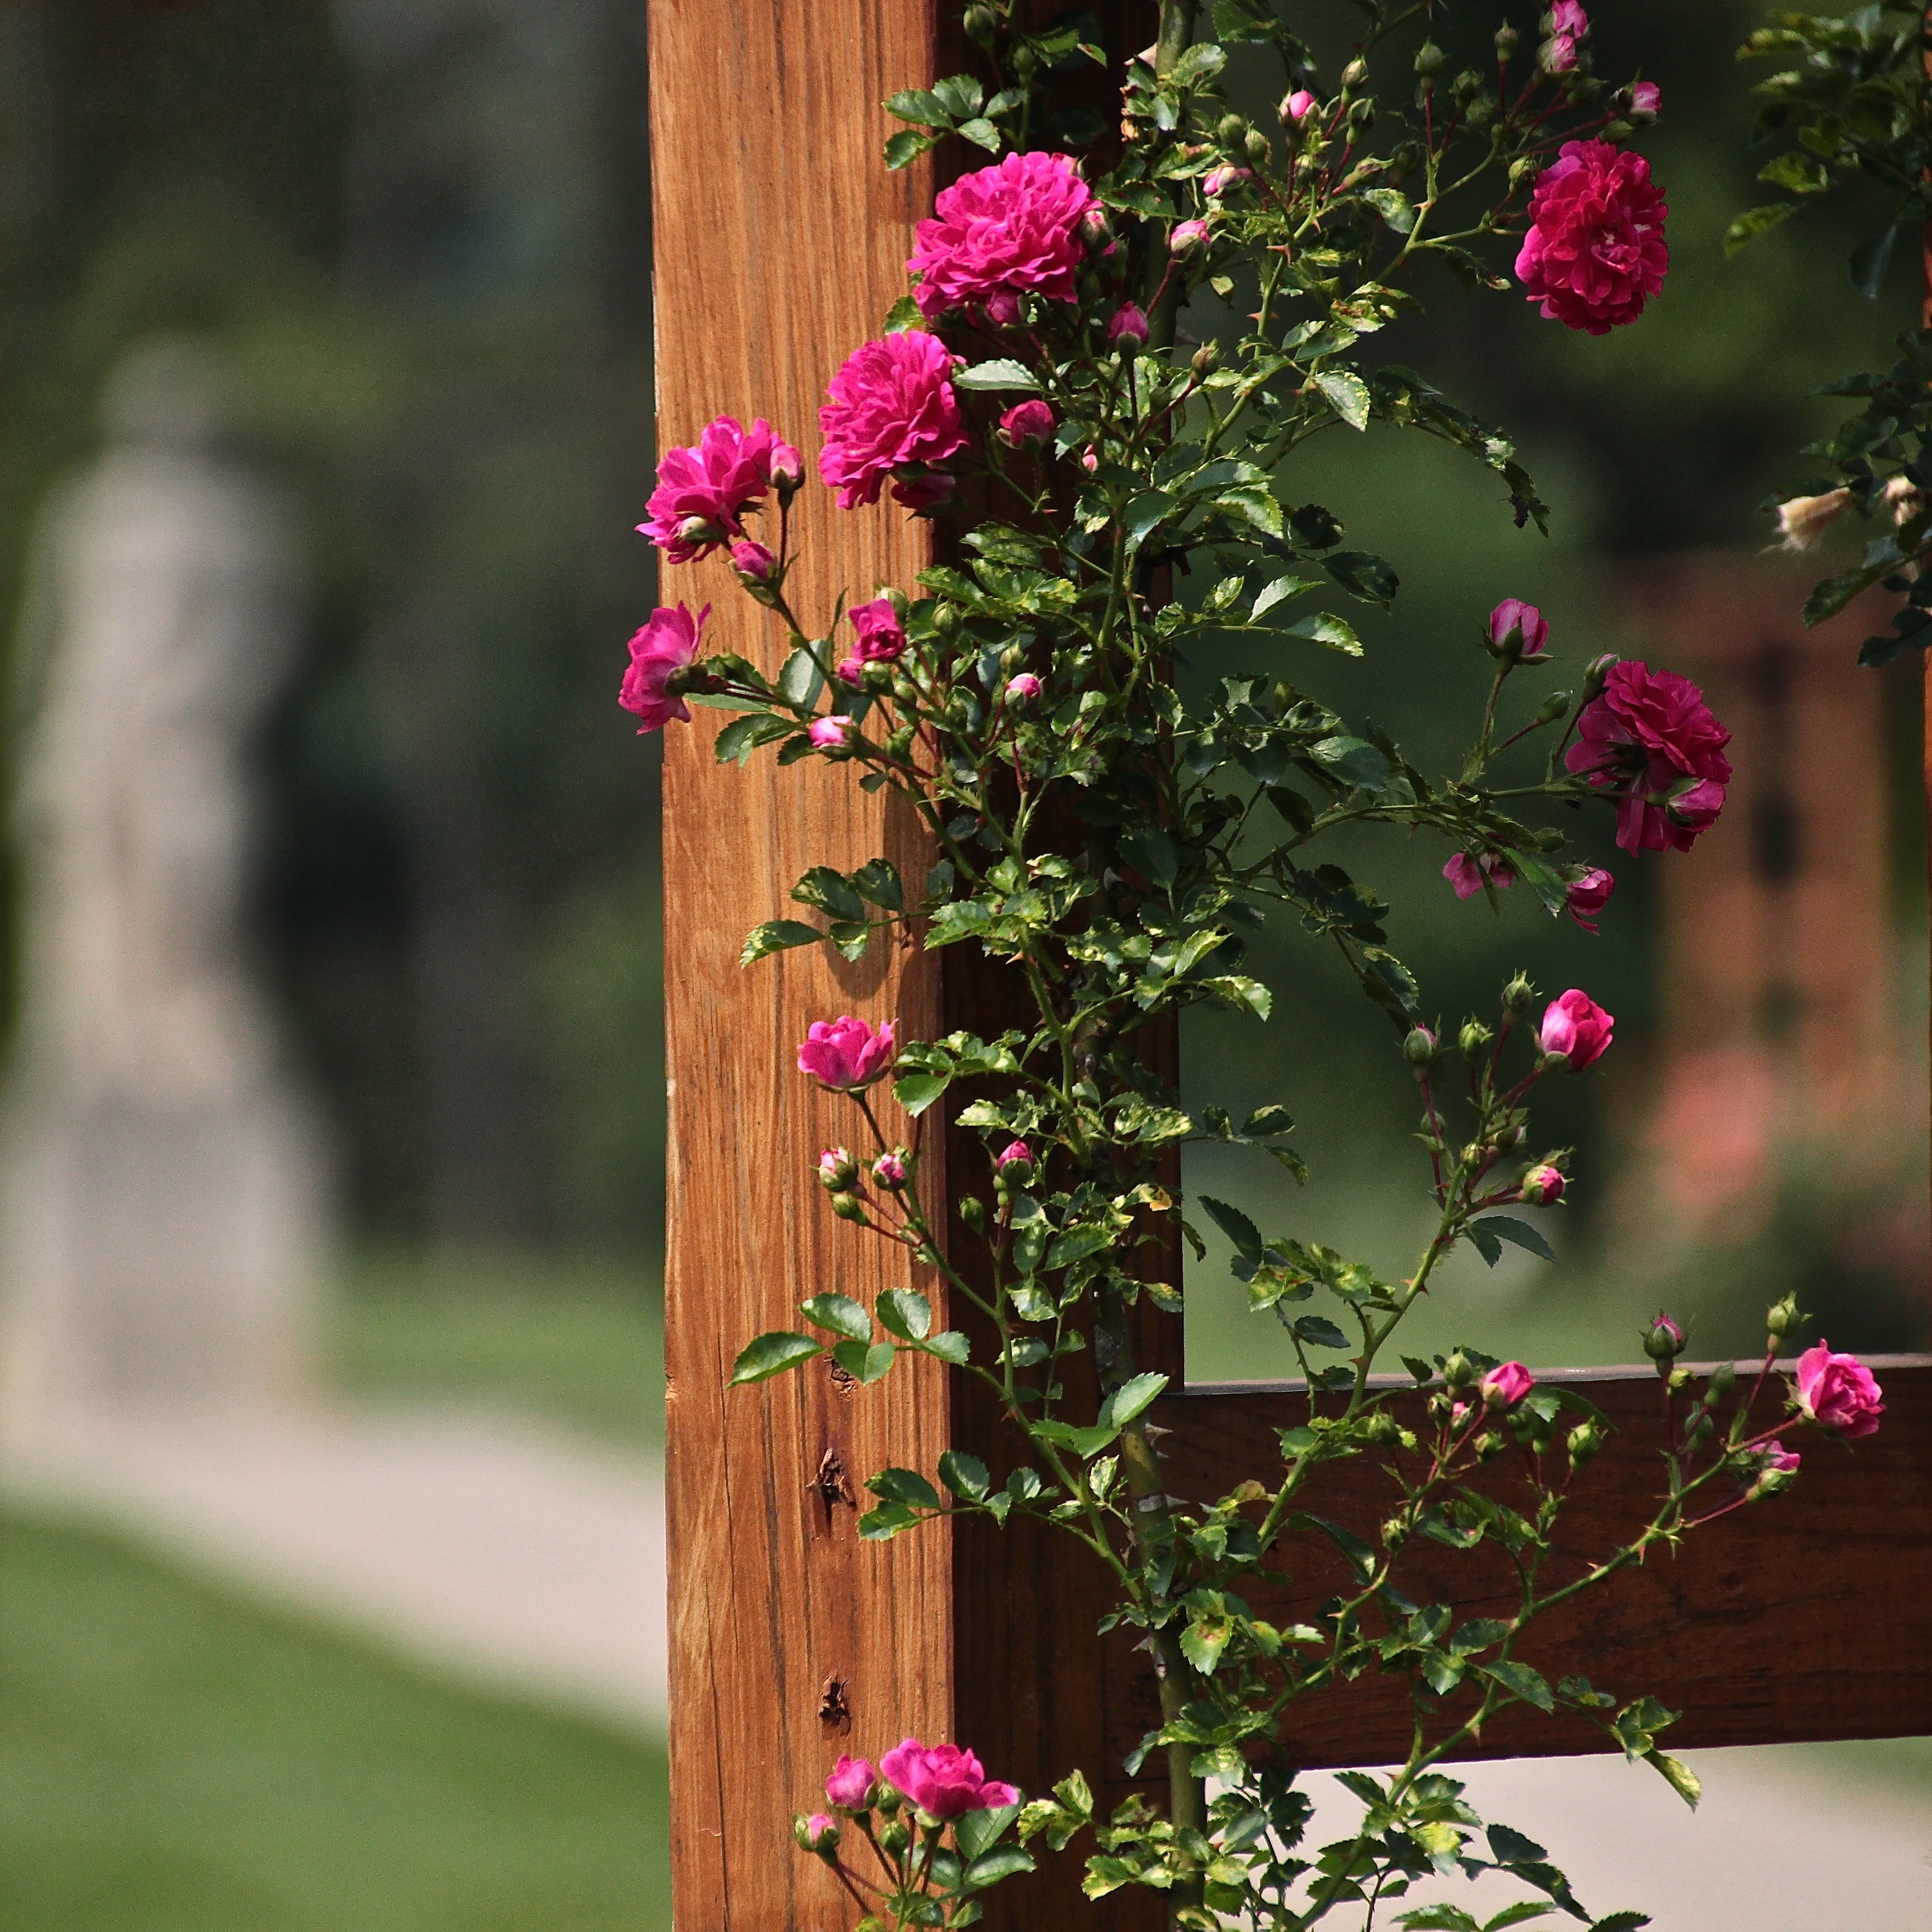
branch, blossom, plant, leaf, flower, spring, green, red, autumn, botany, garden, flora, shrub, floristry, 3652015, 365the2015edition, day163, day163365, 12jun15, floral design, flower arranging